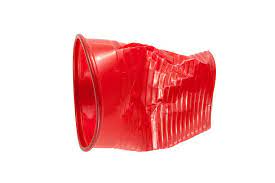
Label: plastic